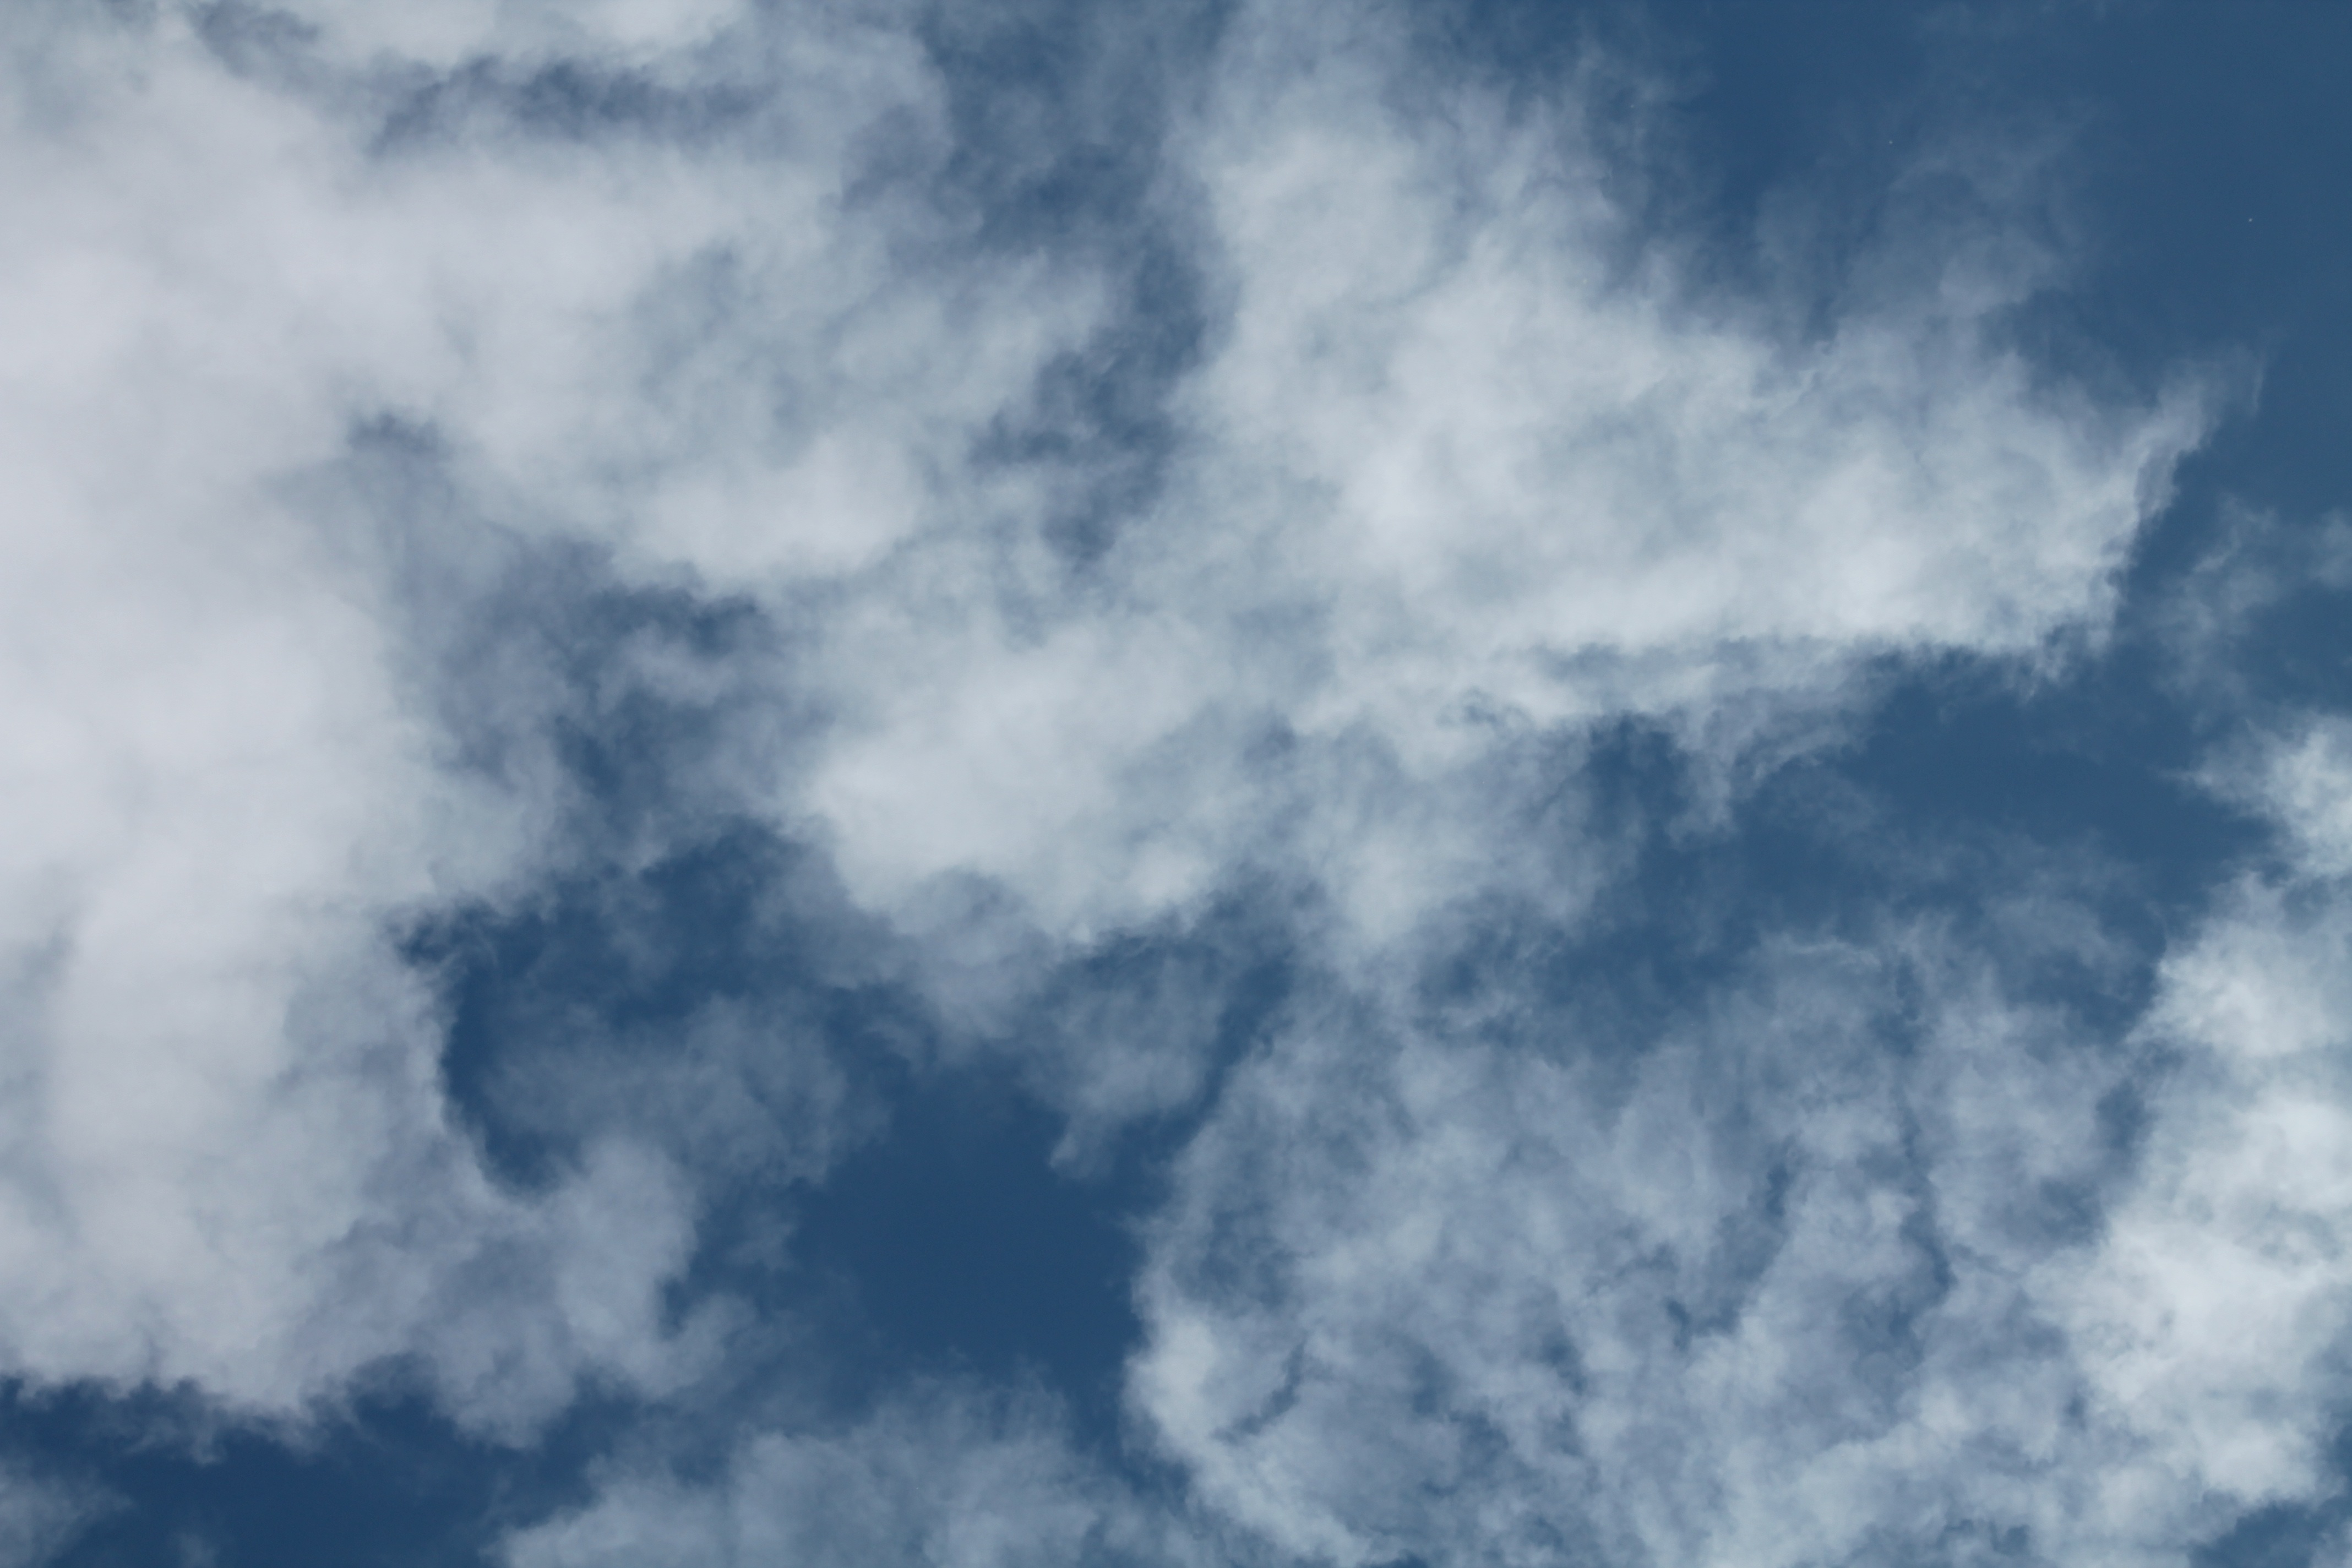
light, cloud, sky, white, atmosphere, daytime, cumulus, blue, monochrome, skies, clouds, meteorological phenomenon, atmosphere of earth